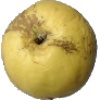
Label: golden_apple